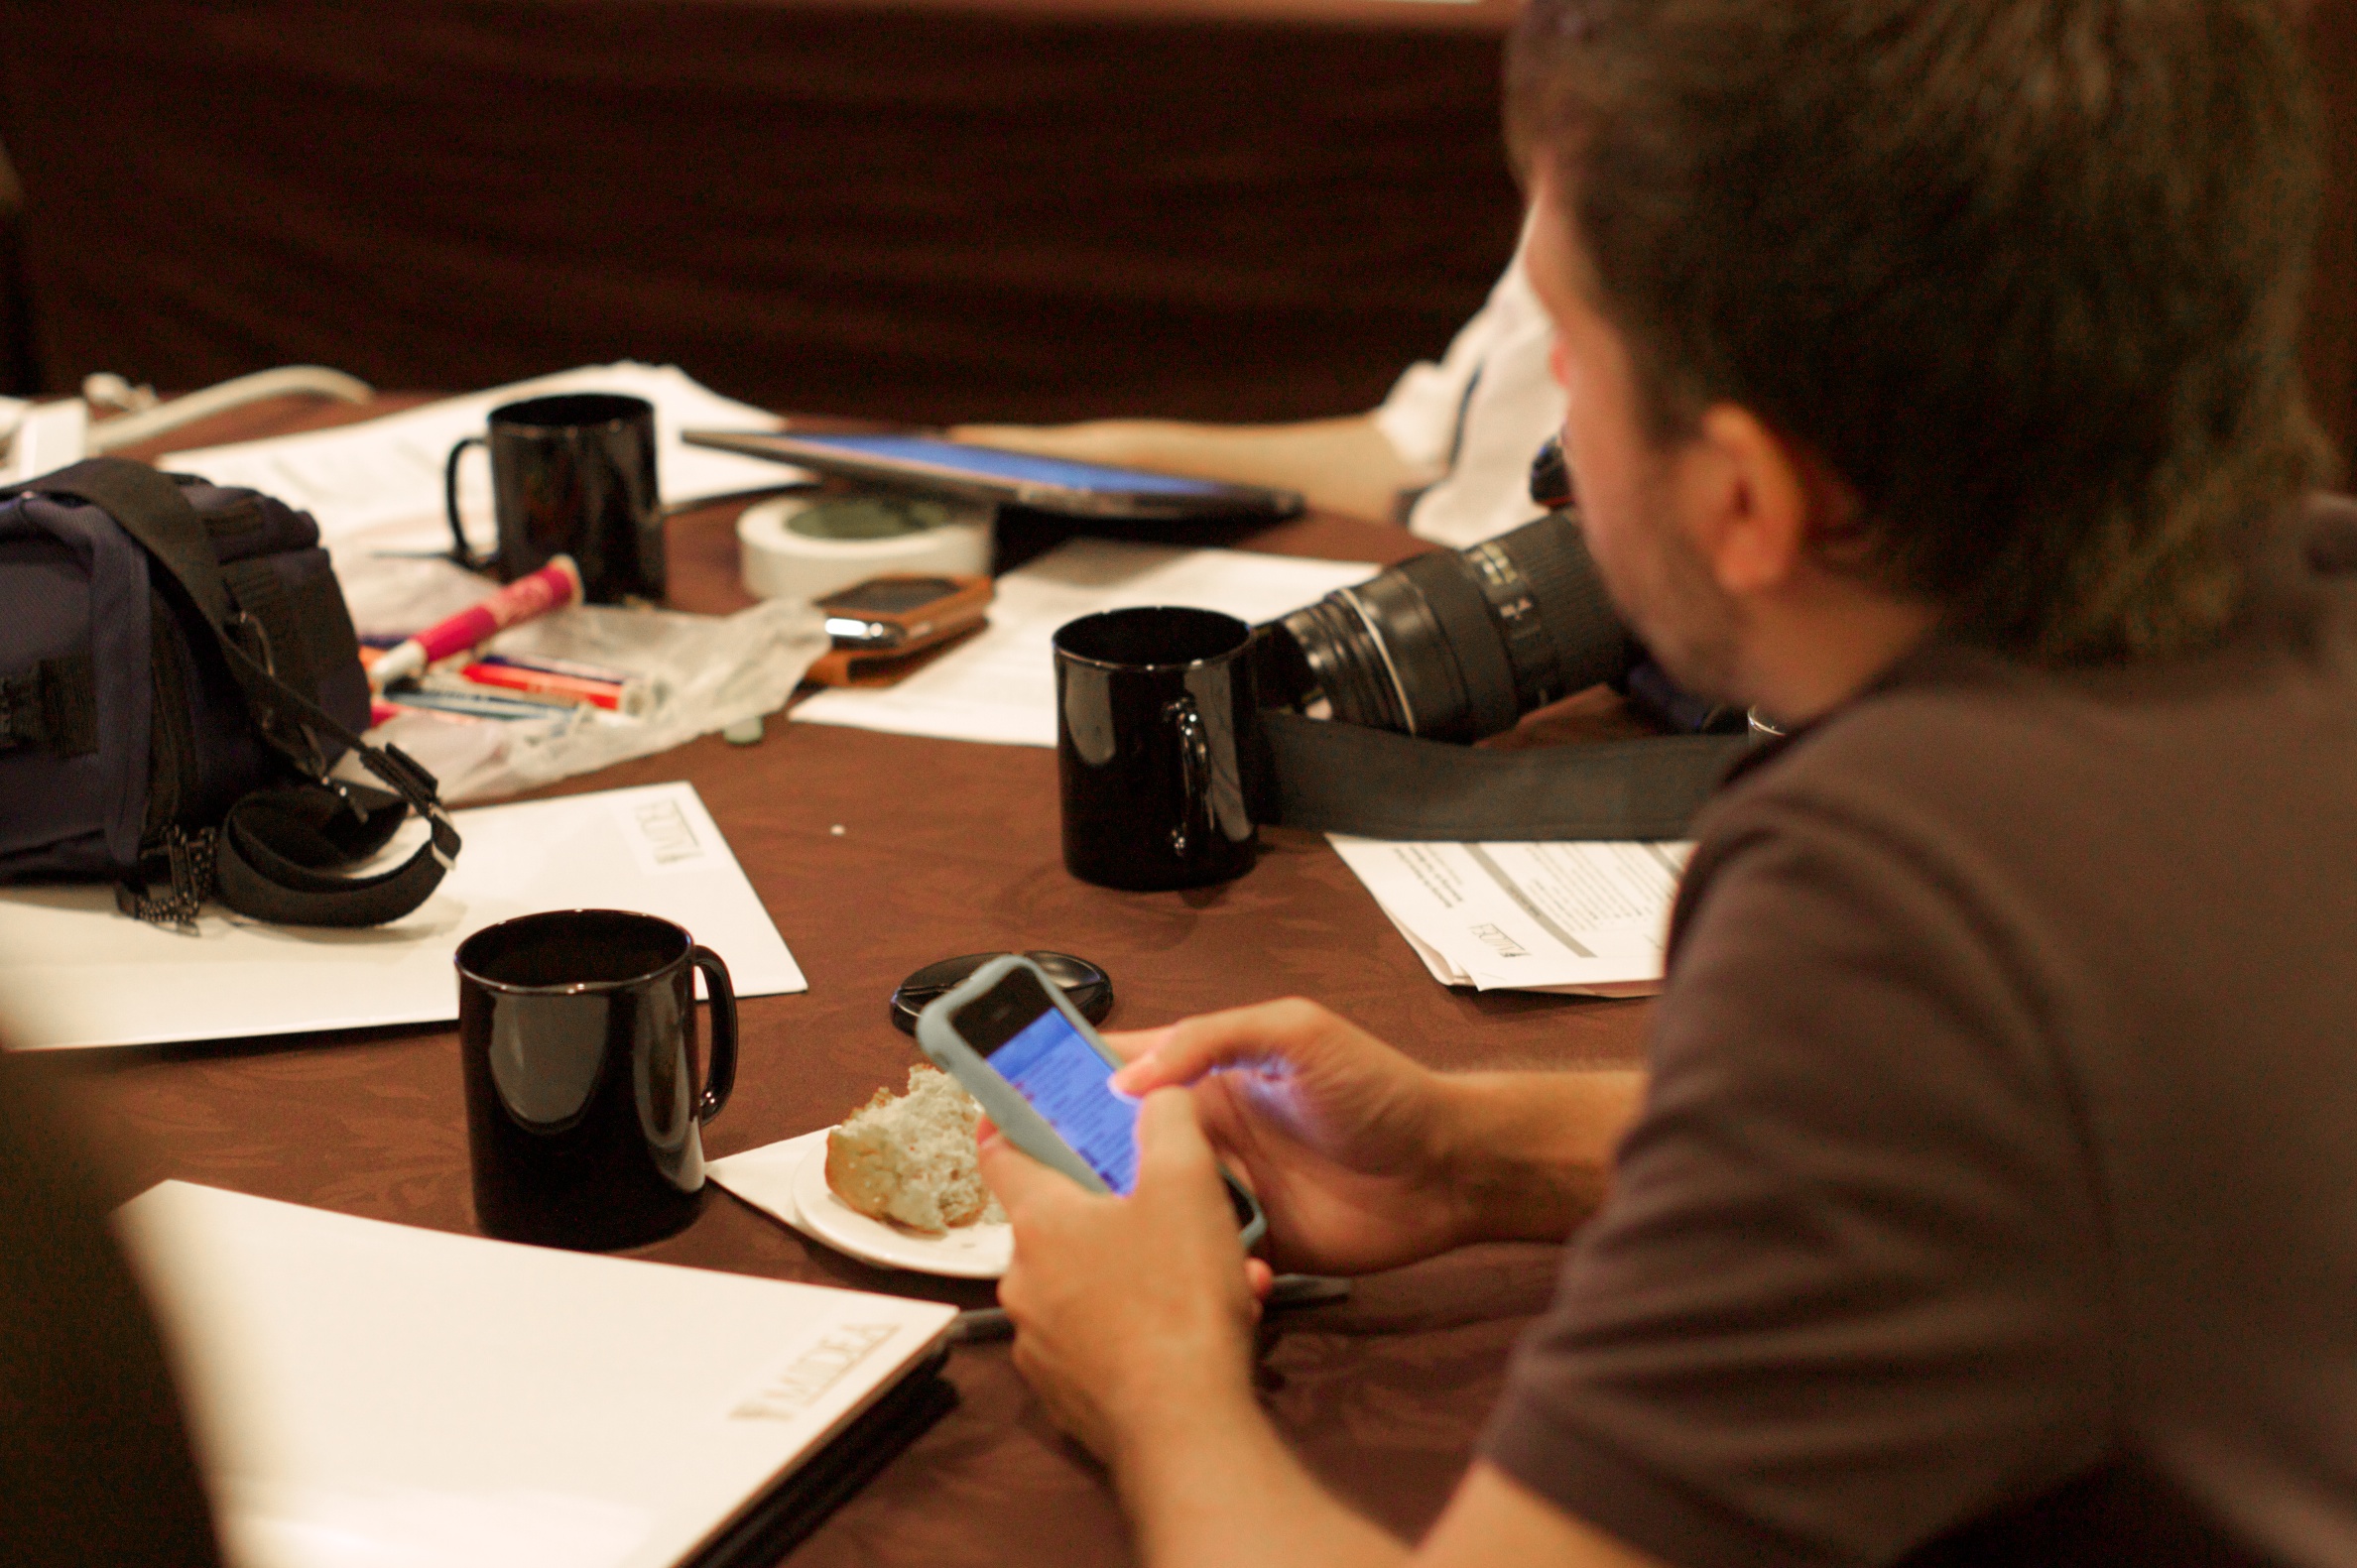
writing, design, midea10so